Kyrenia

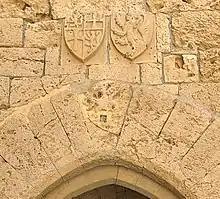
Lusignan coat of arms detail crests above the gateway to Kyrenia Castle

Richard's rule was not welcomed in Cyprus so he sold the island first to the Knights Templar, and then in 1192, to Guy of Lusignan. Under Frankish rule, the villages of the district of Kyrenia became feudal estates and the town became once again the administrative and commercial centre for its region. The Lusignans enlarged the castle, built a wall and towers around the town, and extended the fortifications to the harbour. They also fortified the Byzantine castles of Saint Hilarion, Buffavento and Kantara, which, together with Kyrenia Castle, protected the town from land and sea attacks. Kyrenia castle played a pivotal role in the island's history during the many disputes among the Frankish kings, as well as the conflicts with the Genoese.